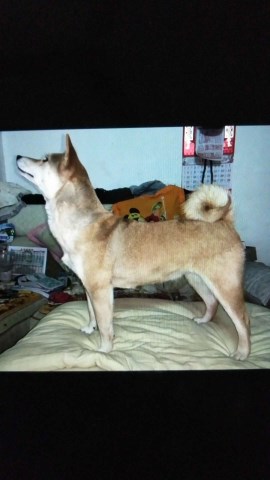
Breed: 1043-n000001-Shiba_Dog